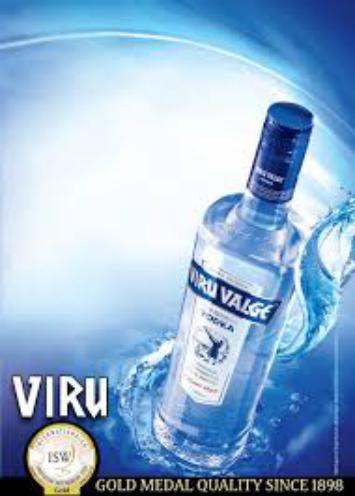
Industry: Food